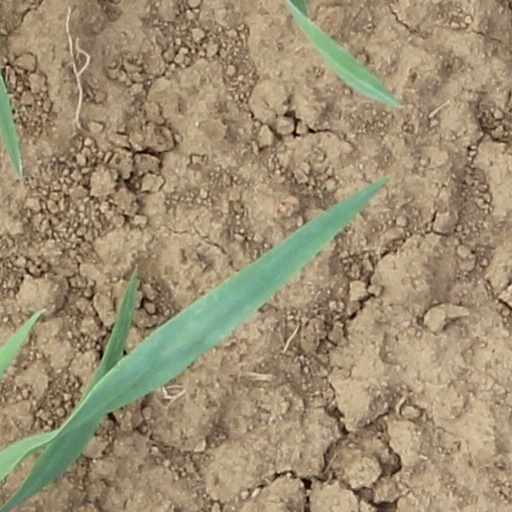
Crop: wheat